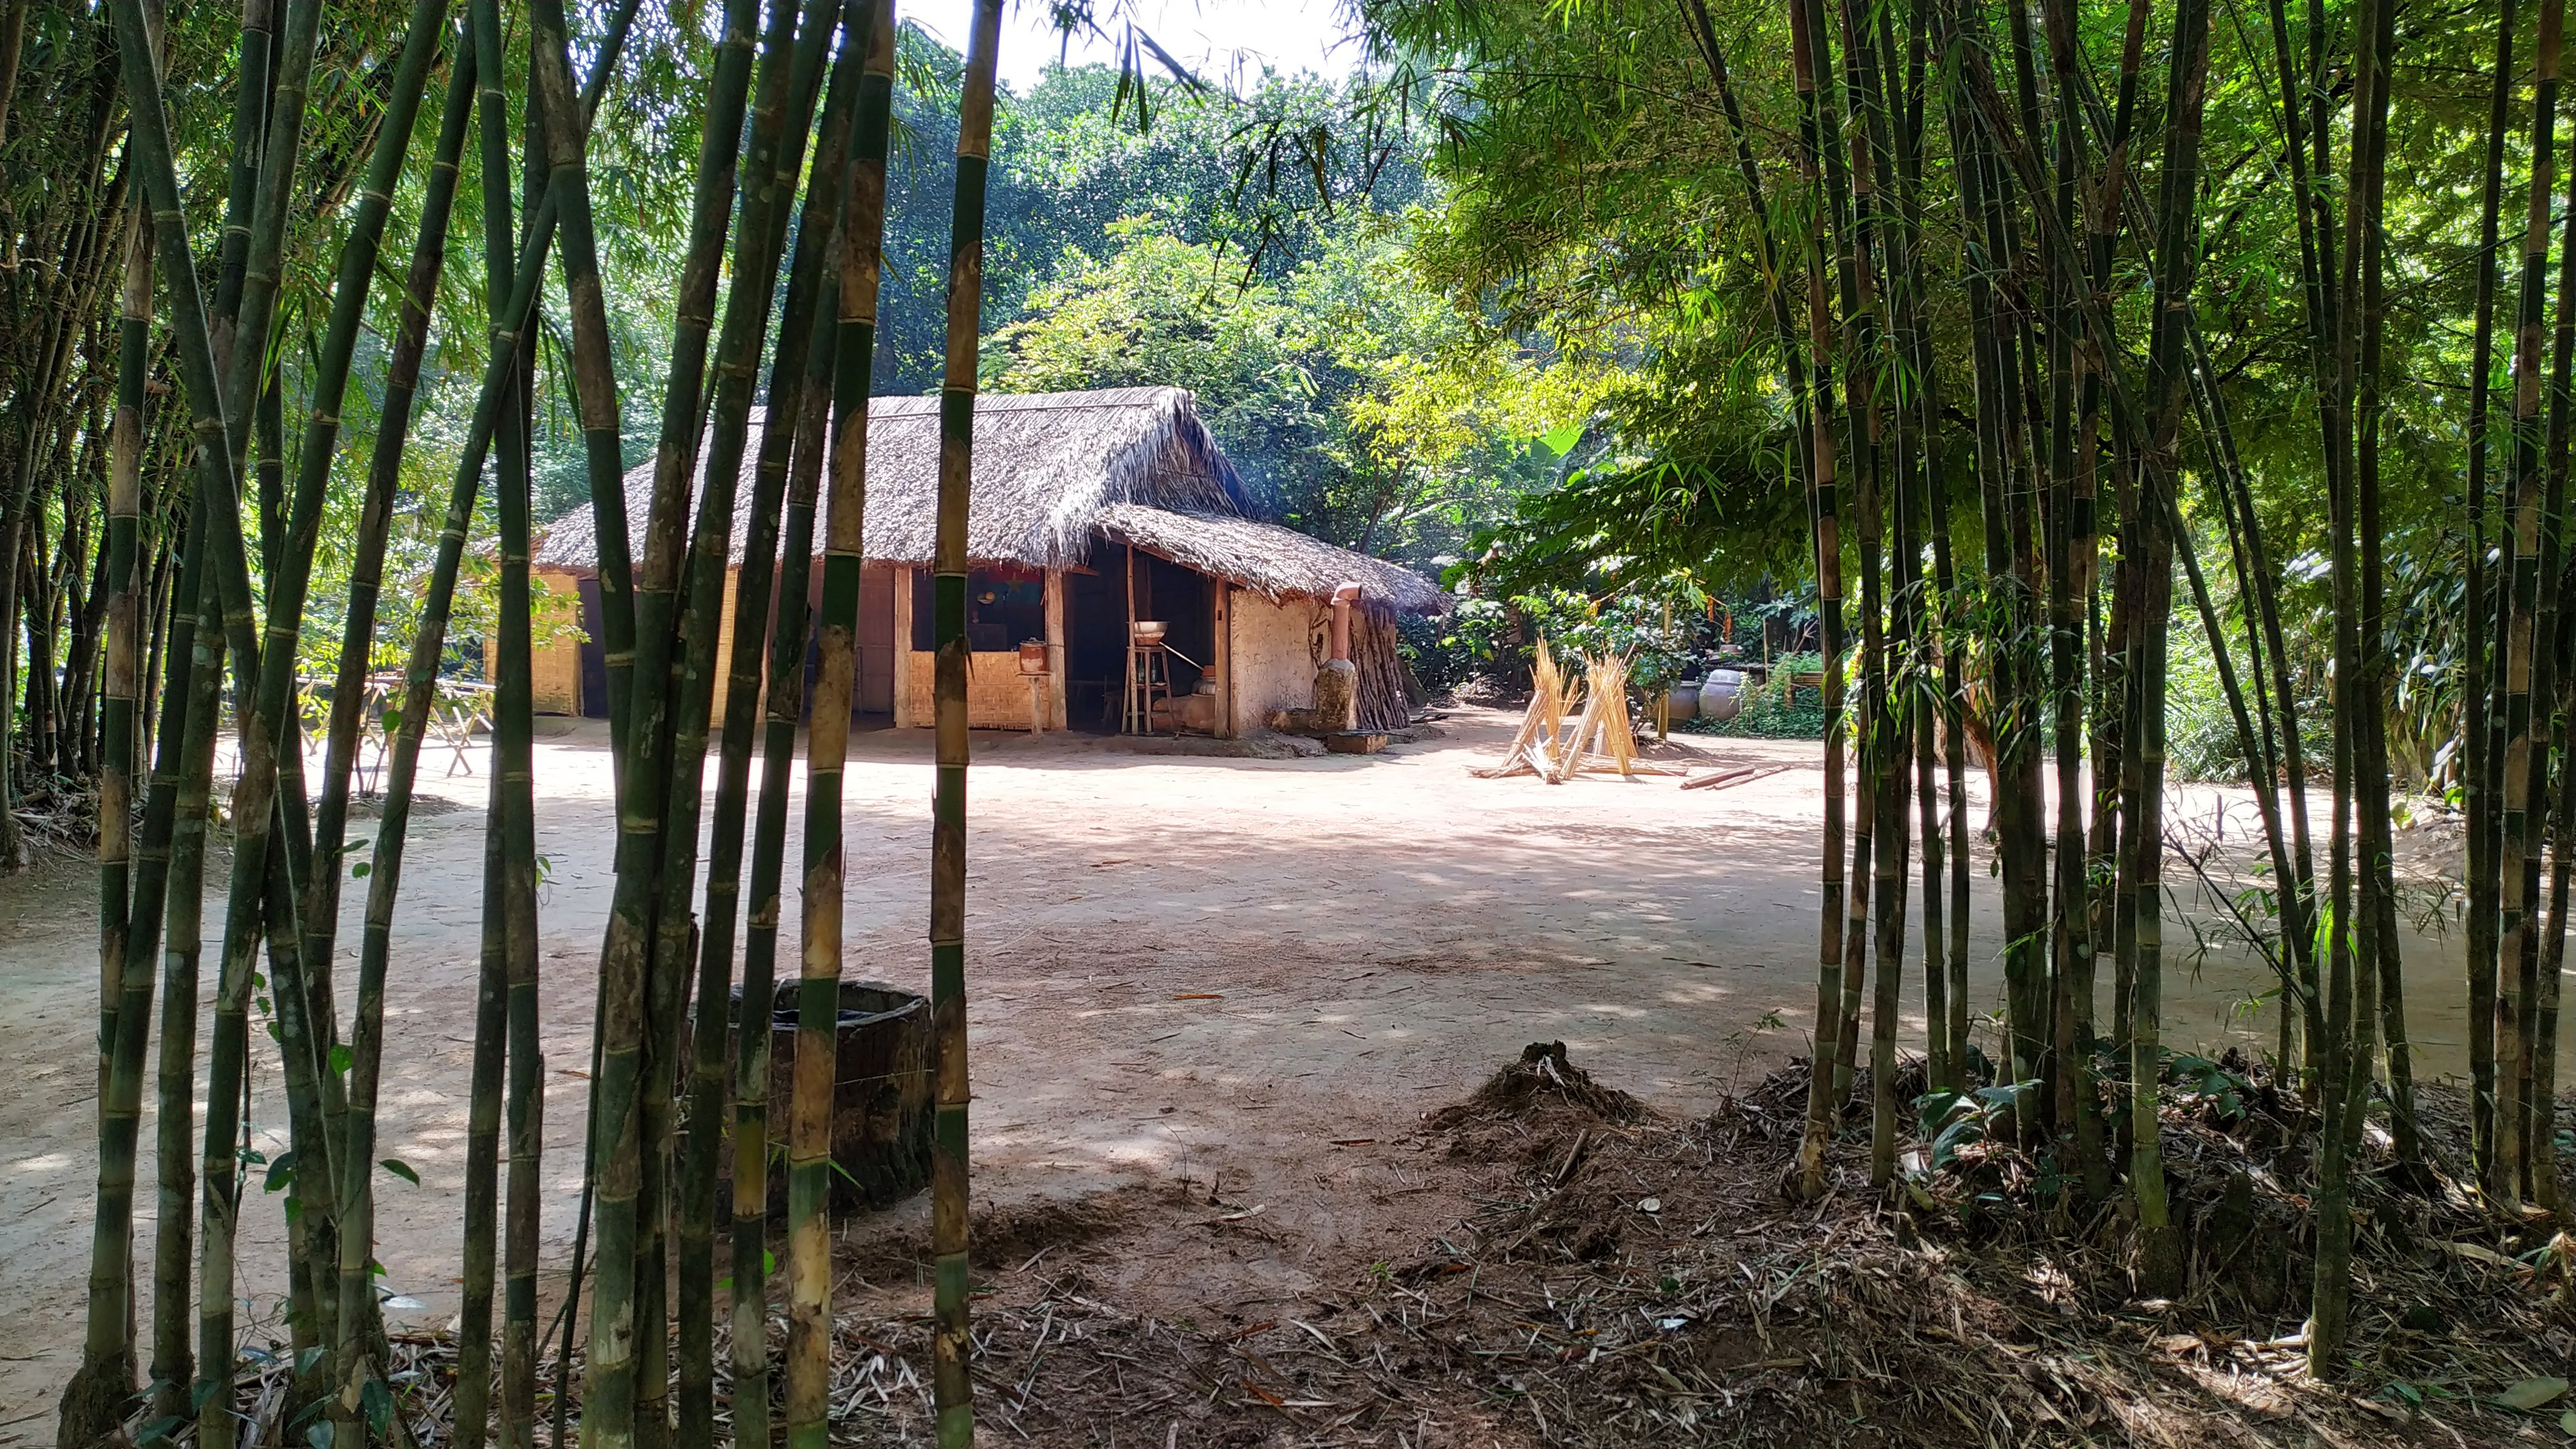
landscape, bamboo, village, cottage, leaf house, countryside, countryside house, bamboo forest, jungle, nature reserve, natural environment, property, tree, forest, biome, house, rainforest, hut, real estate, plant, building, shack, woodland, eco hotel, wildlife, home